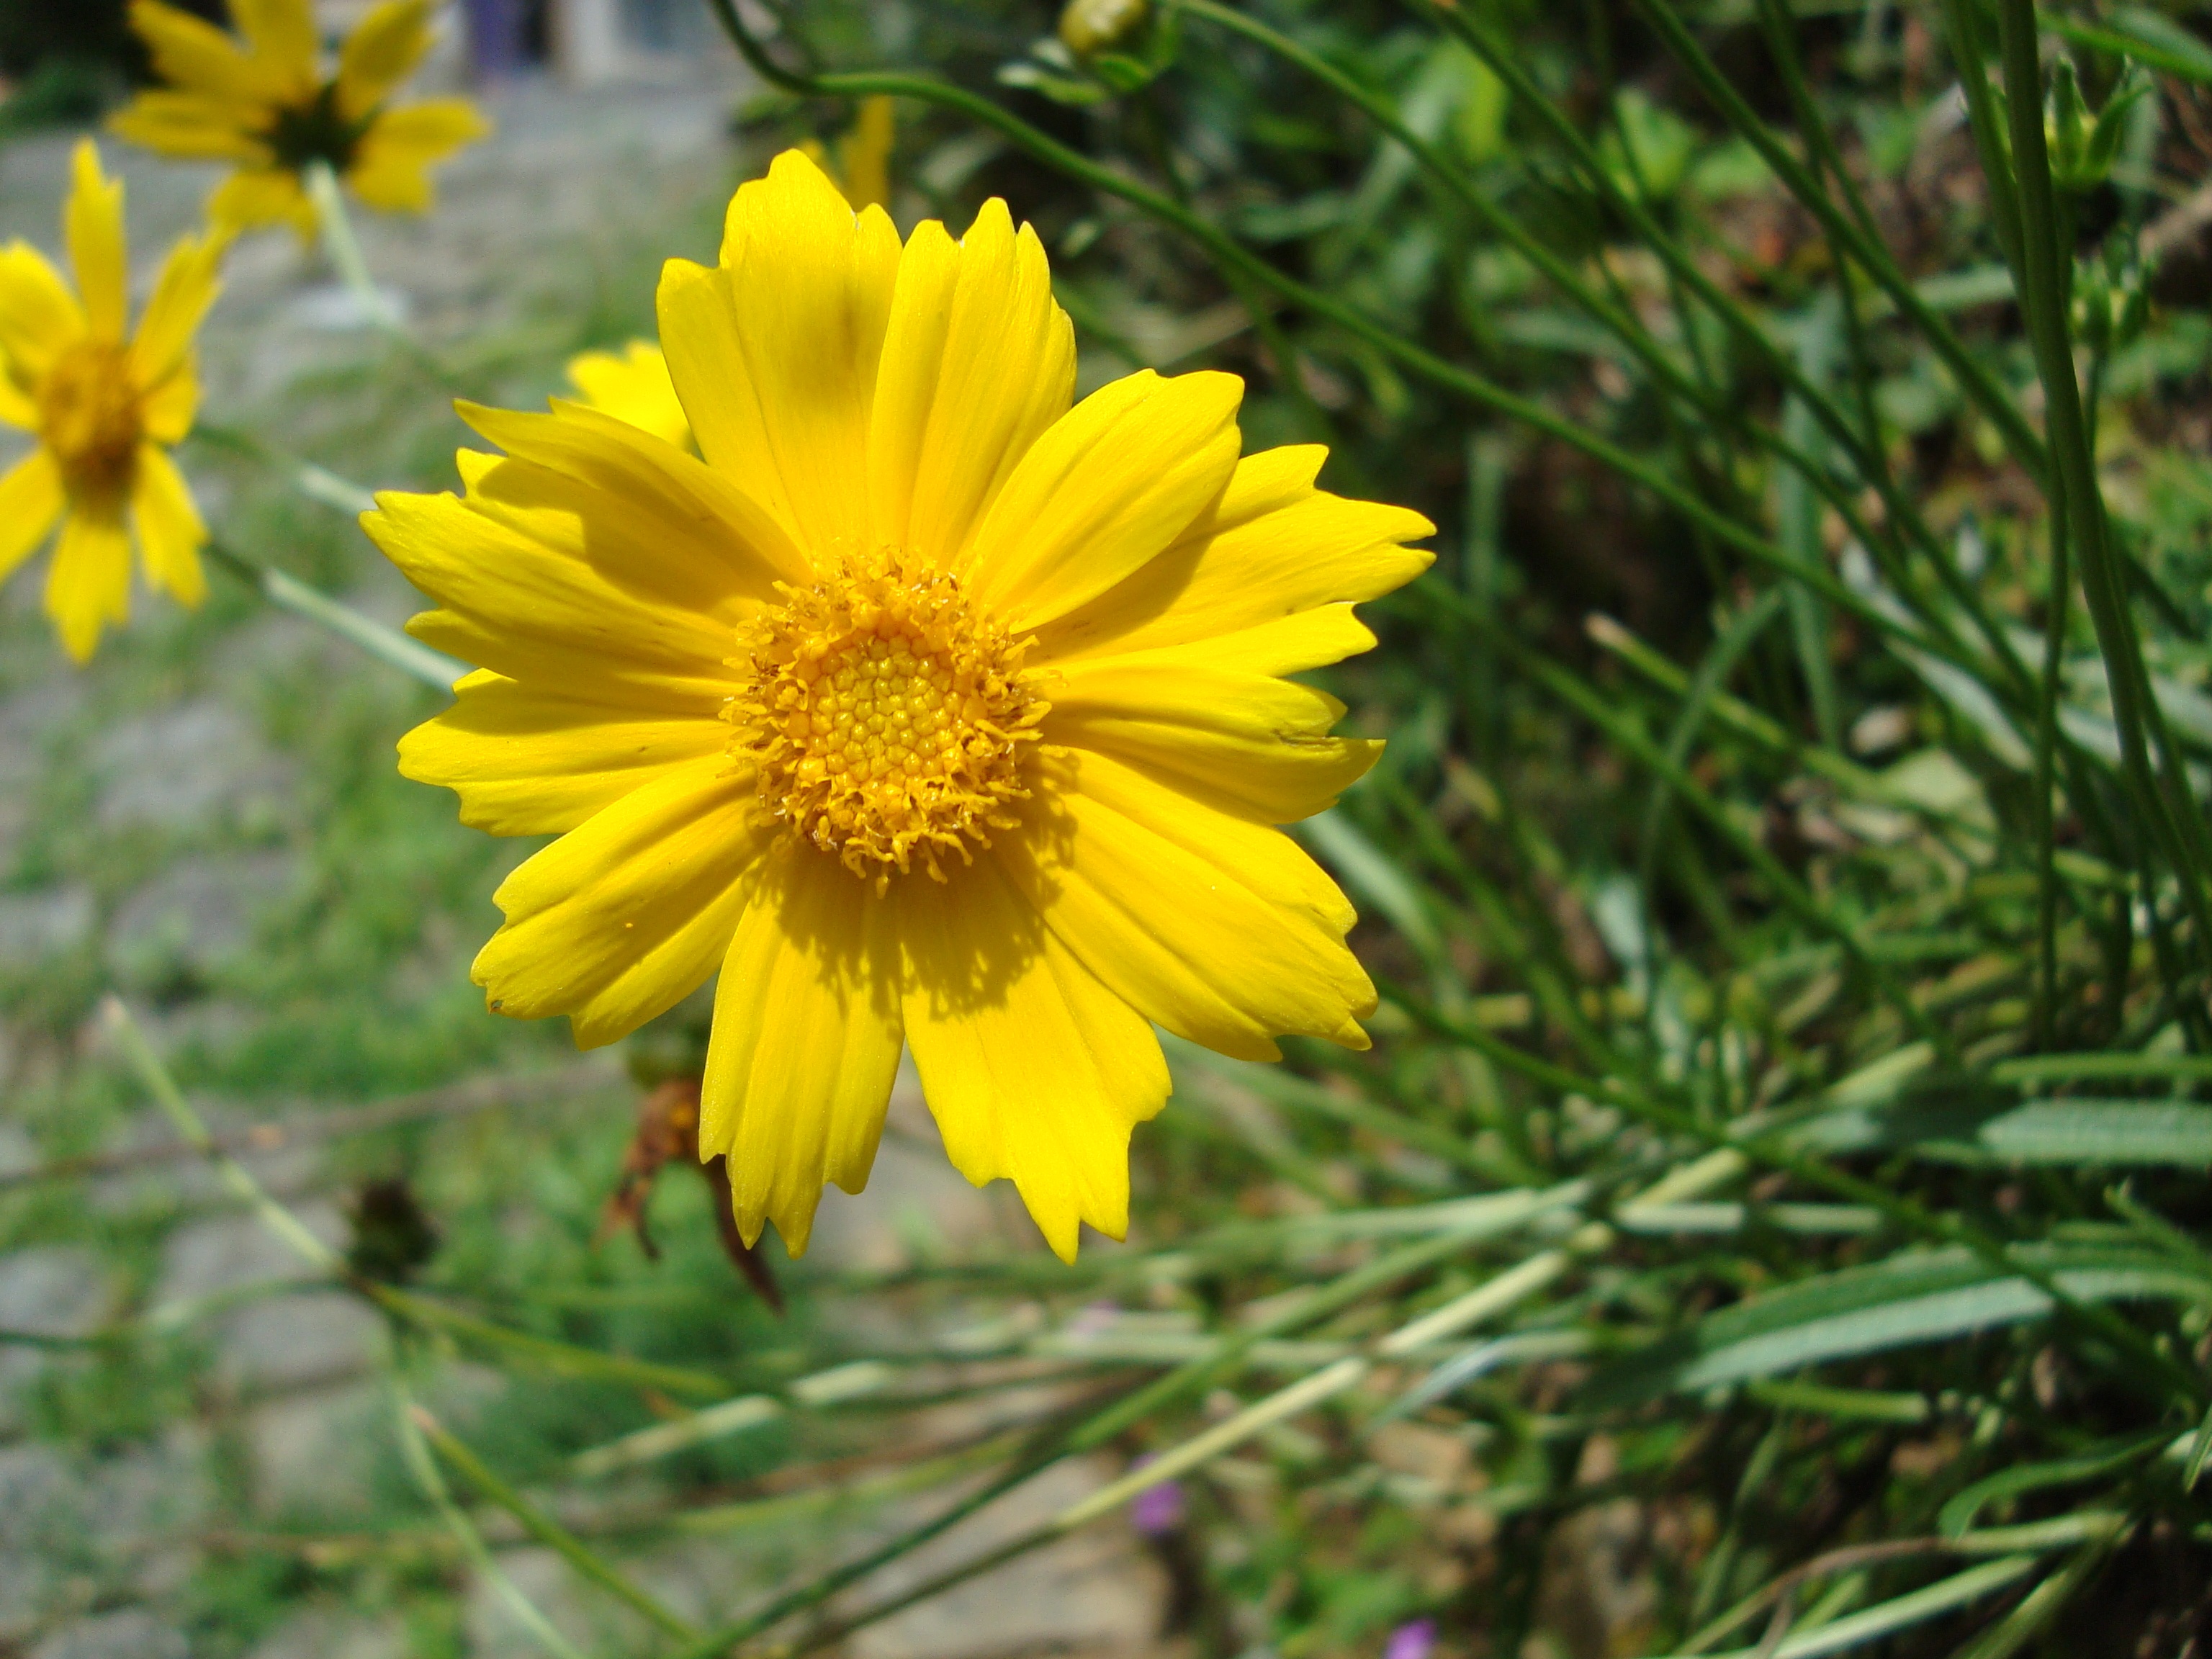
nature, plant, field, meadow, prairie, flower, petal, spring, herb, botany, yellow, garden, flora, yellow flower, wildflower, flowers, gerbera, macro photography, flowering plant, daisy family, oxeye daisy, annual plant, land plant, chamaemelum nobile, marguerite daisy